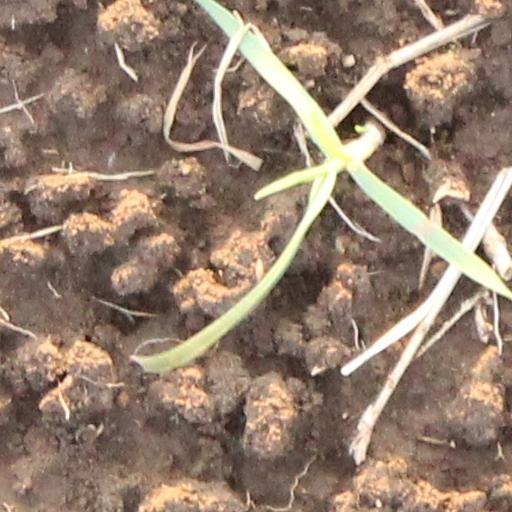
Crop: wheat